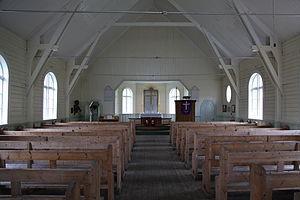
L’église luthérienne norvégienne, également connue sous le nom d'église du chasseur de baleines ou église de Grytviken, à Grytviken en Géorgie du Sud, est construite en 1913. Elle est rattachée à l'Église de Norvège.